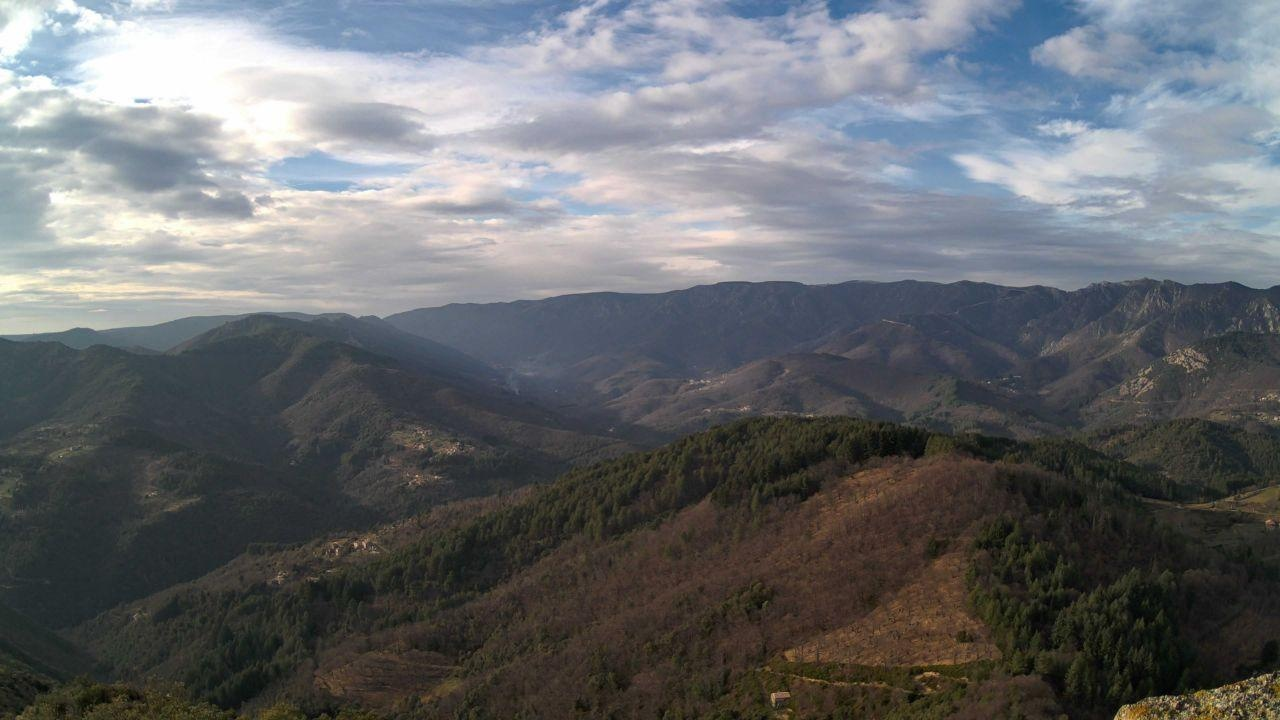
Fire: no
Smoke: yes